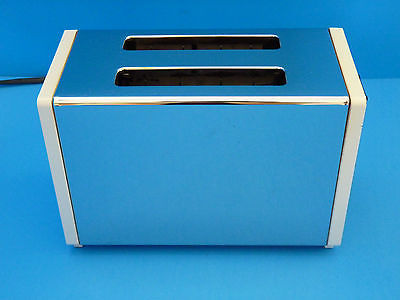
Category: toaster